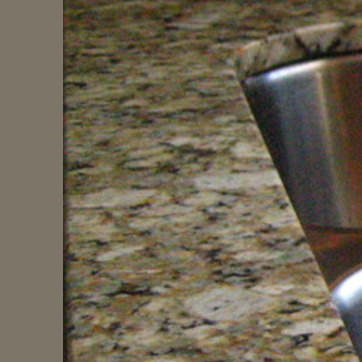
Material: polishedstone